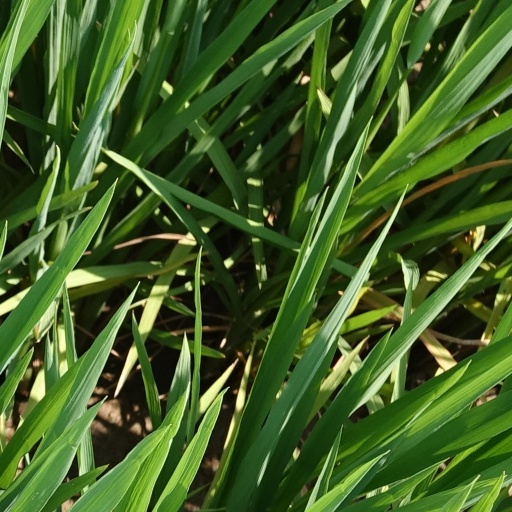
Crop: rice